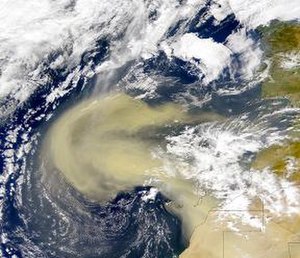
Flyvesand
Denne sky af flyvesand stammer fra en sandstorm i Sahara den 26. februar 2000. Flyvesandet nåede Sydamerikas nordøstkyst den 4. marts samme år. Foto: NASA.
"Flyvesand er de sandmængder, der bliver flyttet ved vindens hjælp. Når sandet falder til ro, vil det ofte være aflejret som klitter, som derfor kan dannes både ved kysterne og inde i landet. Disse ""indsande"", som de kaldes, er dannet i perioden, før skovene beskyttede landet. De store sandmængder, der var aflejret under den seneste istid, blev på den måde flyttet til helt nye steder.